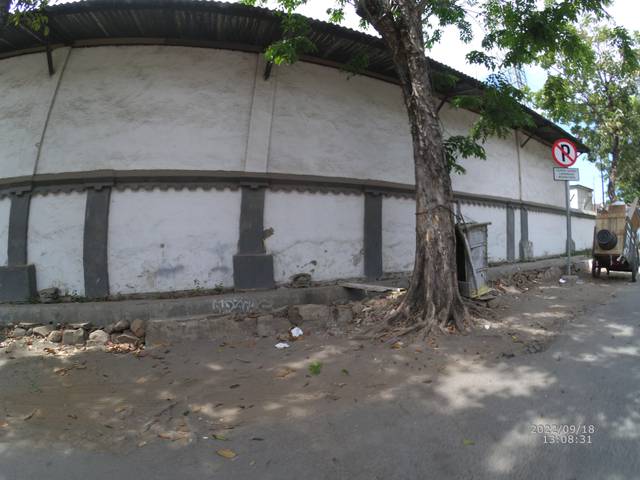
Region: Indonesia
Coordinates: -7.264, 112.756